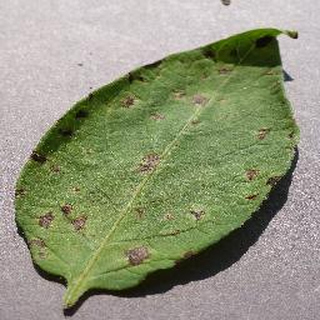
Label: potato_early_blight